Princess Buchanan

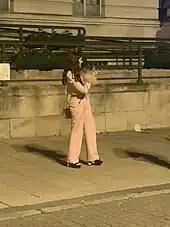
Writers put Princess in a long-term feud against fellow newcomer Scarlett Kiernan (Kia Pegg, "pictured").

Princess begins a cycle of showing Bear affection then acting disinterested in him, and unbeknownst to her, he has caught real feelings for Princess and wants to move their casual relationship to the next level. However, Princess flirts with various members of staff at the Mill. After Princess discovers that her parents have cut off her allowance, she is upset and contacts Bear for a hookup. However, he has eventually tired of her changing attitude and rejects her advances. She then goes to Bear and Sid's shared house and kisses Sid in front of Bear. Despite Bear and Sid reacting badly, Princess "can't see what the big deal is" and attempts to talk herself out of the situation. Sid regrets the kiss and informs Princess that he will step down as her mentor, but before he can talk to Zara, she books in a meeting with Zara first and "paints herself as the innocent victim", asking for a new trainer. Since Zara is wary of Princess' motives, she allocates her training to Emma, who she believes will be a match for the "manipulative" Princess. When she learns of her new trainer, Princess decides to get intel and learns from Valerie that Emma is pansexual. Acting on the information, she goes "full charm offensive" in her first meeting with Emma, but is shocked when Emma reacts badly and puts Princess in her place.